A Flying Jatt

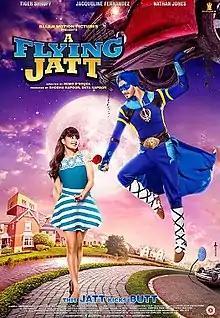
Theatrical release poster

A Flying Jatt is a 2016 Indian superhero comedy film co-written and directed by Remo D'Souza and produced under the banner of Balaji Motion Pictures. It features Tiger Shroff, Jacqueline Fernandez and Nathan Jones in the lead roles. "A Flying Jatt" narrates the story of Aman Dhillon, a martial arts instructor (Shroff) who gains superpowers from a divine tree.